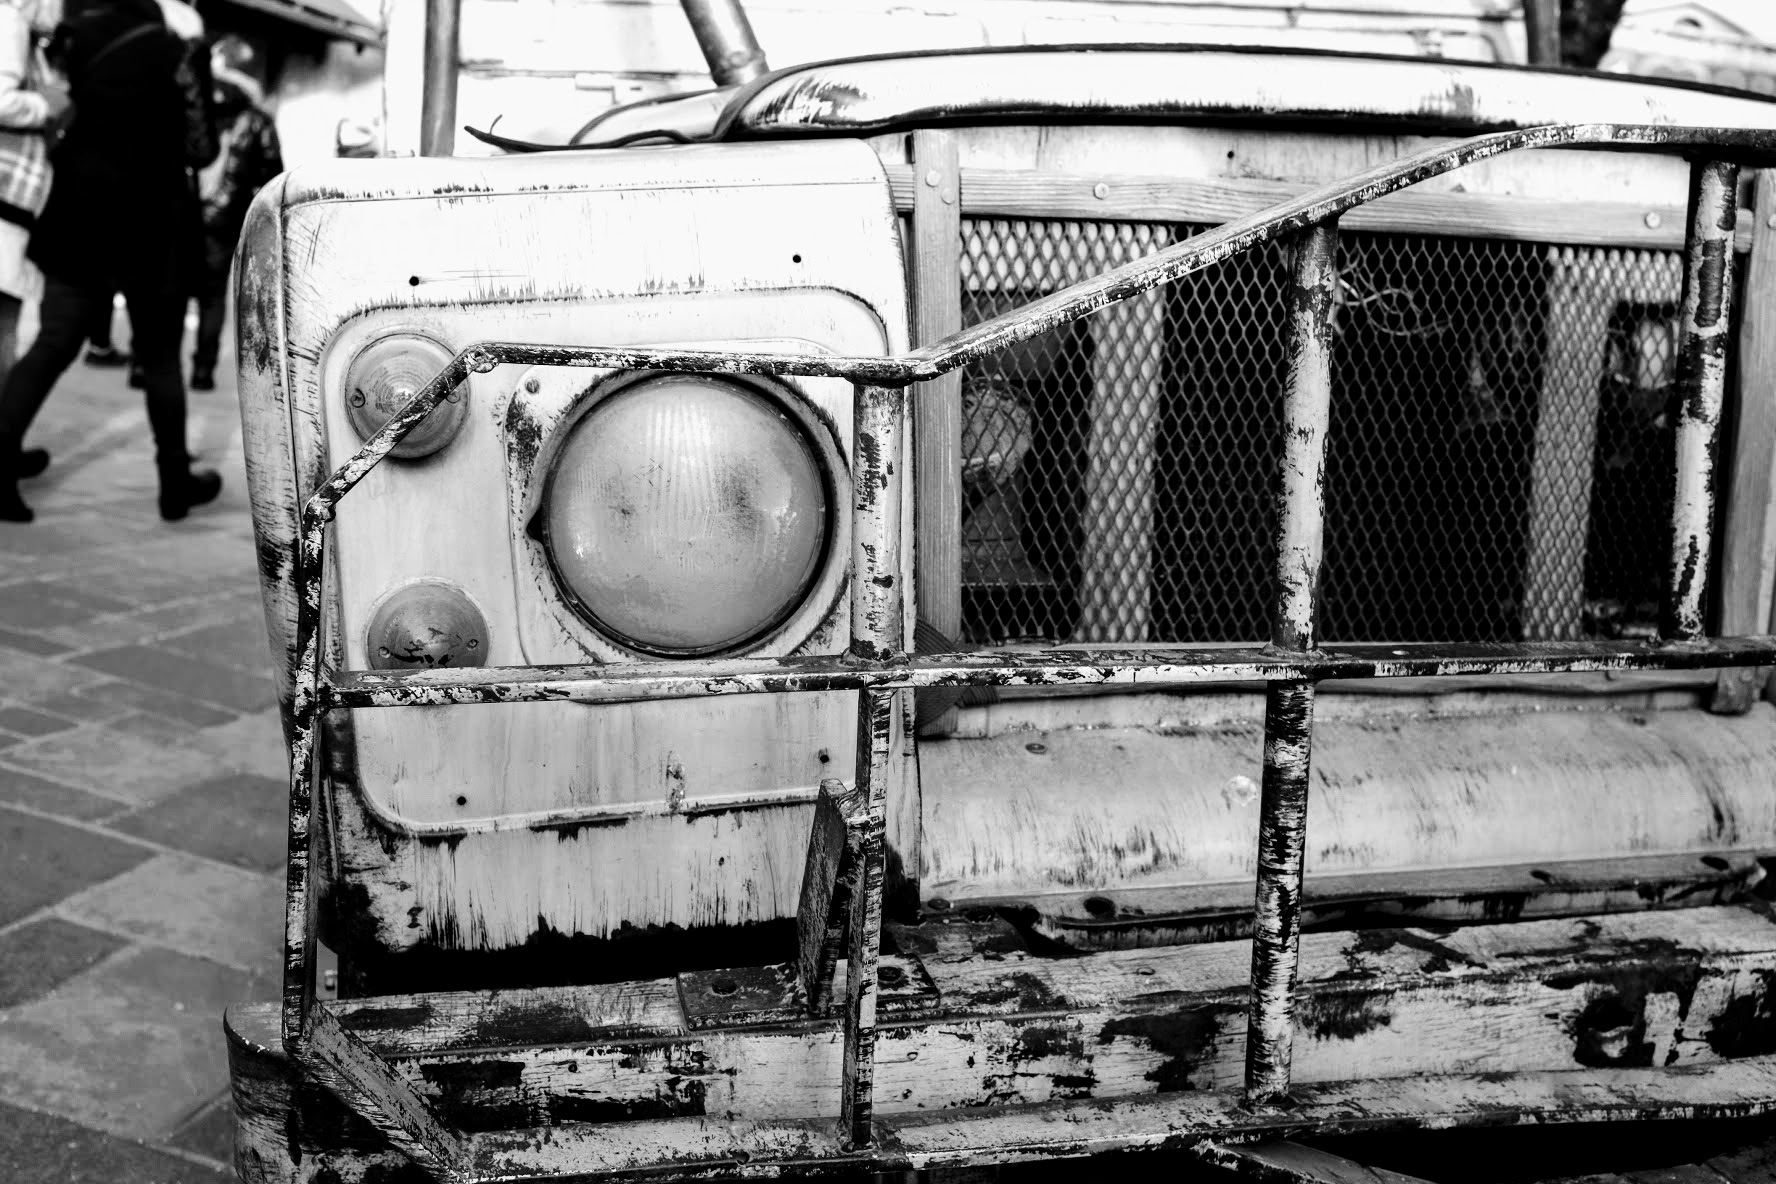
motor vehicle, vehicle, mode of transport, car, transport, scrap, black and white, truck, classic, automotive exterior, headlamp, monochrome, vintage car